Hemimysis anomala

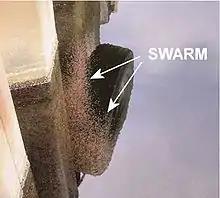
A swarm of bloody-red mysids in the shadow of a pier

Individuals remain near profundal sediments during the day, migrate in swarms to the upper water column at twilight, then return to the profundal zone at dawn. Only males tend to undergo these migrations. Juvenile "H. anomala" often inhabit different positions (usually higher) in the water column than adults, possibly to avoid cannibalism. Being more transparent, juveniles may be less at risk of fish predation than adults. The adults are fast swimmers, moving at several centimetres per second when alarmed. Bloody-red mysids generally avoid areas where other mysid species are found. Their tendency to aggregate creates locally dense swarms up to several square meters in area. During daylight hours, especially in late summer, these reddish swarms can be observed in the shadows of piers, boats, or breakwalls; at night, the swarms disperse. The species is also reported to spend daylight hours hiding in rocky crevices and boulder cavities.